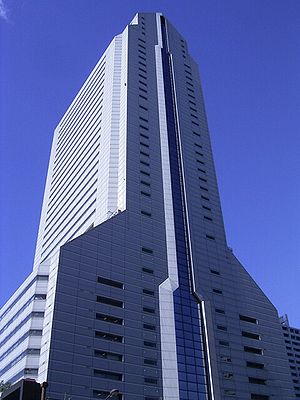
NEC Corporation
NEC Corporation er en japansk multinational virksomhed med hovedkvarter i Minato i Tokyo. Selskabet hed Nippon Electric Company, Limited indtil det i 1983 skiftede navn til det nuværende. Selskabet fremstiller IT og netværksløsninger til virksomheder og til offentlige myndigheder. Siden 19809'erne har selskabet været Japans største producent af PC'ere med PC-8000 serien.